Manhole

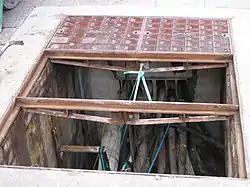
PMG manholes in a city street, Perth, Western Australia

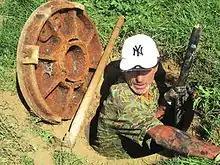
Manhole being used to access sewer

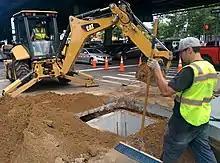
Installation of a fiber-optic manhole in Brooklyn, New York

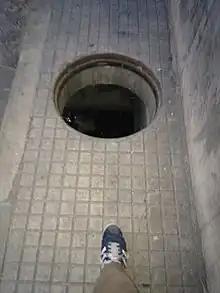
An uncovered manhole in Beirut, Lebanon

A manhole (utility hole, maintenance hole, or sewer hole) is an opening to a confined space such as a shaft, utility vault, or large vessel. Manholes, typically protected by a manhole cover, are often used as an access point for an underground public utility, allowing inspection, maintenance, and system upgrades. The majority of underground services have manholes, including water, sewers, telephone, electricity, storm drains, district heating, and gas.